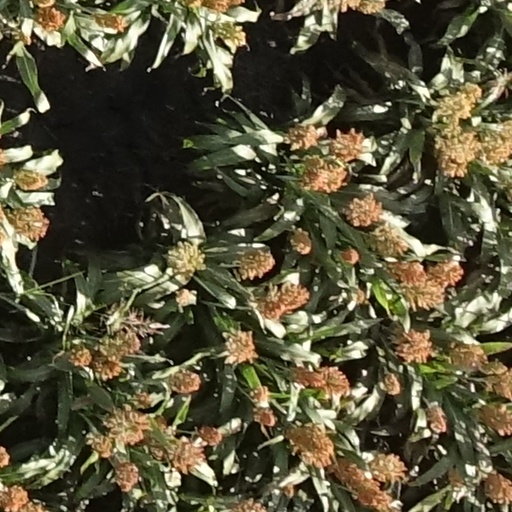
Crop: sorghum